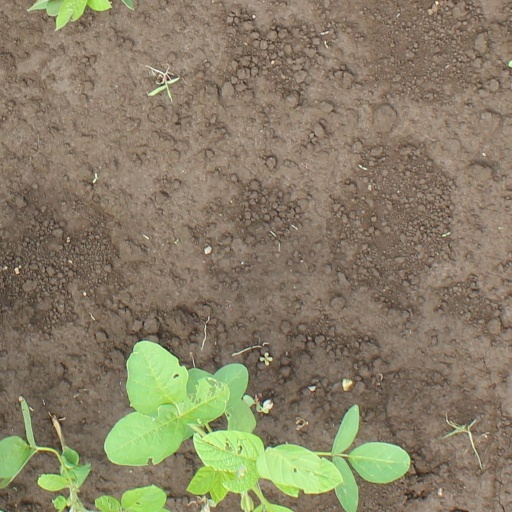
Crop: soybean